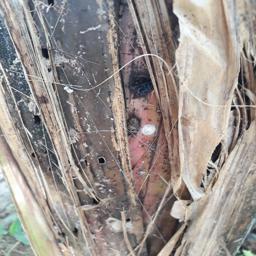
Label: BACTERIAL SOFT ROT